Summer '04

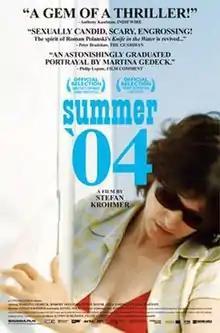
Theatrical release poster

Summer '04 is a 2006 German drama film directed by Stefan Krohmer and starring Martina Gedeck, Robert Seeliger, and Svea Lohde. Written by Daniel Nocke, the film is about a middle-aged woman coming to terms with her son's sexual awakening and who ends up involved in some extramarital exploration of her own. The film was presented at the 2006 Cannes Film Festival, the 2006 Toronto International Film Festival, and the 2007 Berlin International Film Festival.